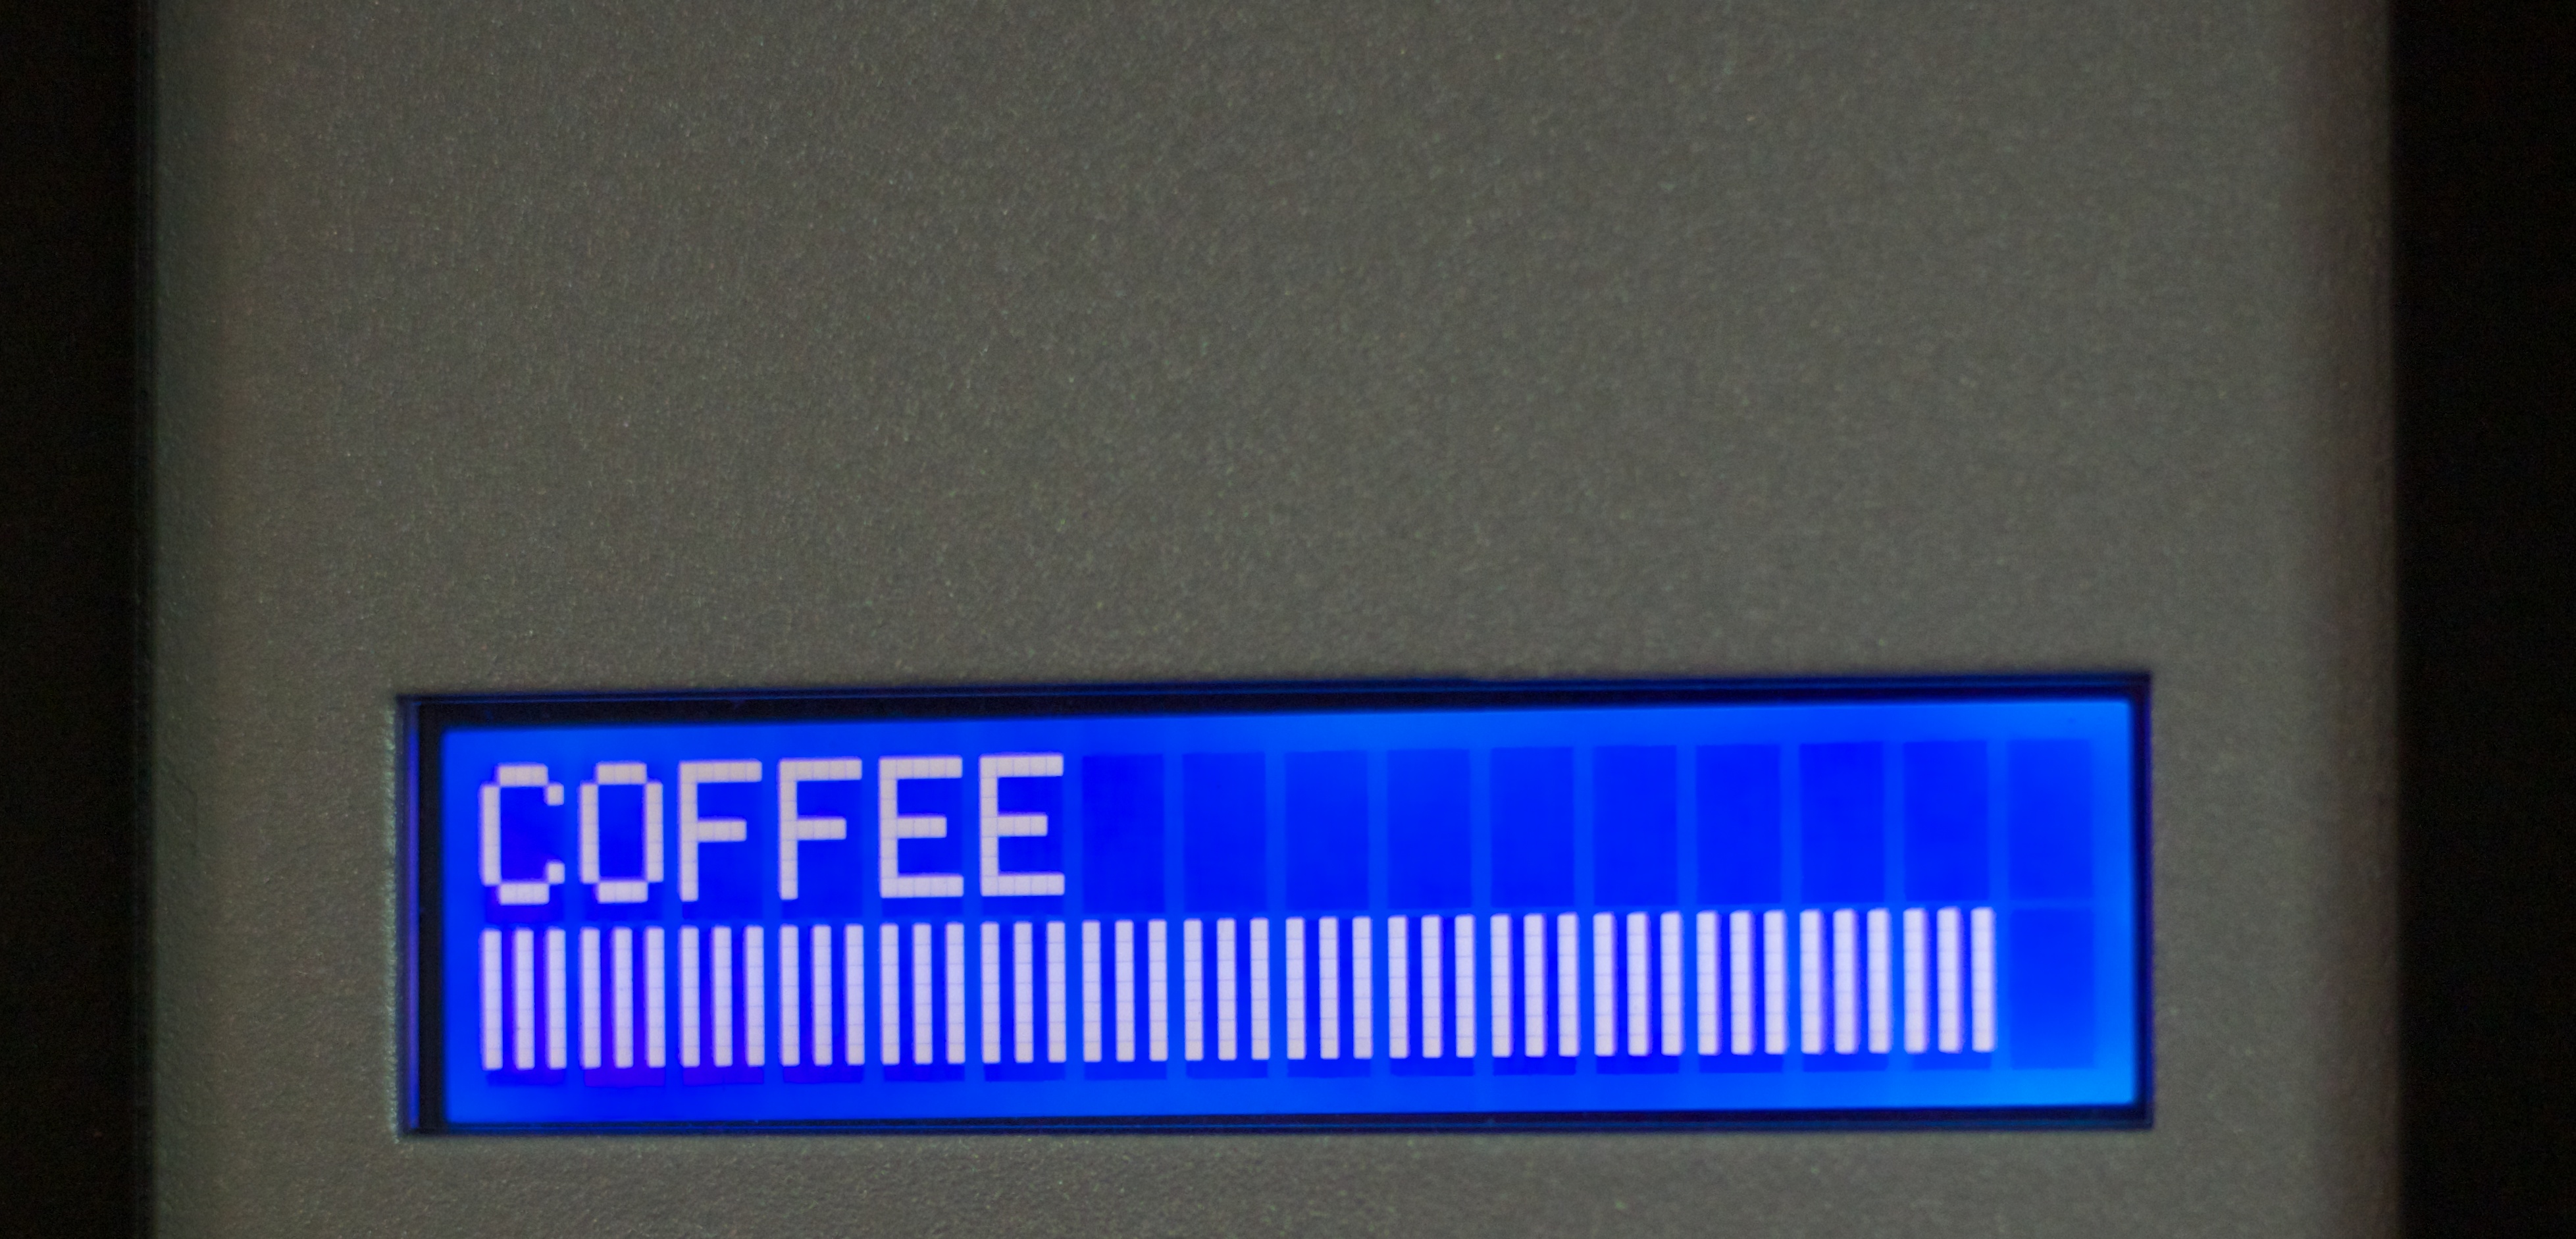
light, number, blue, signage, lighting, odyssey, display device, electronic signage, flat panel display